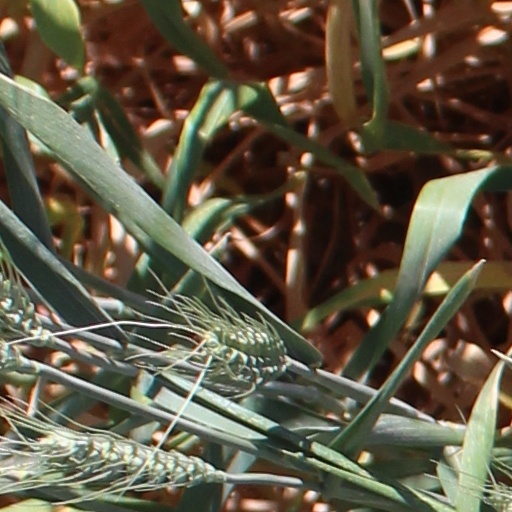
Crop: wheat